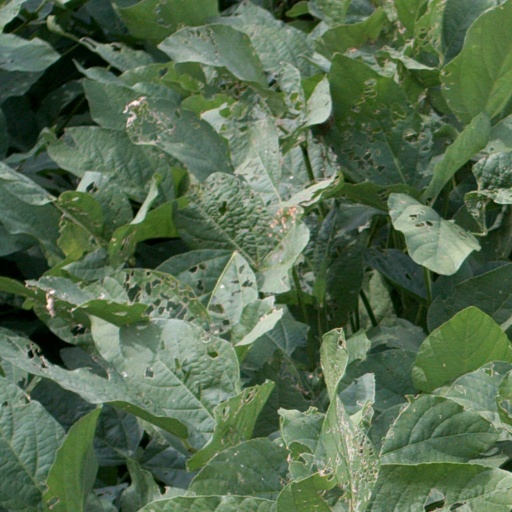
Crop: soybean